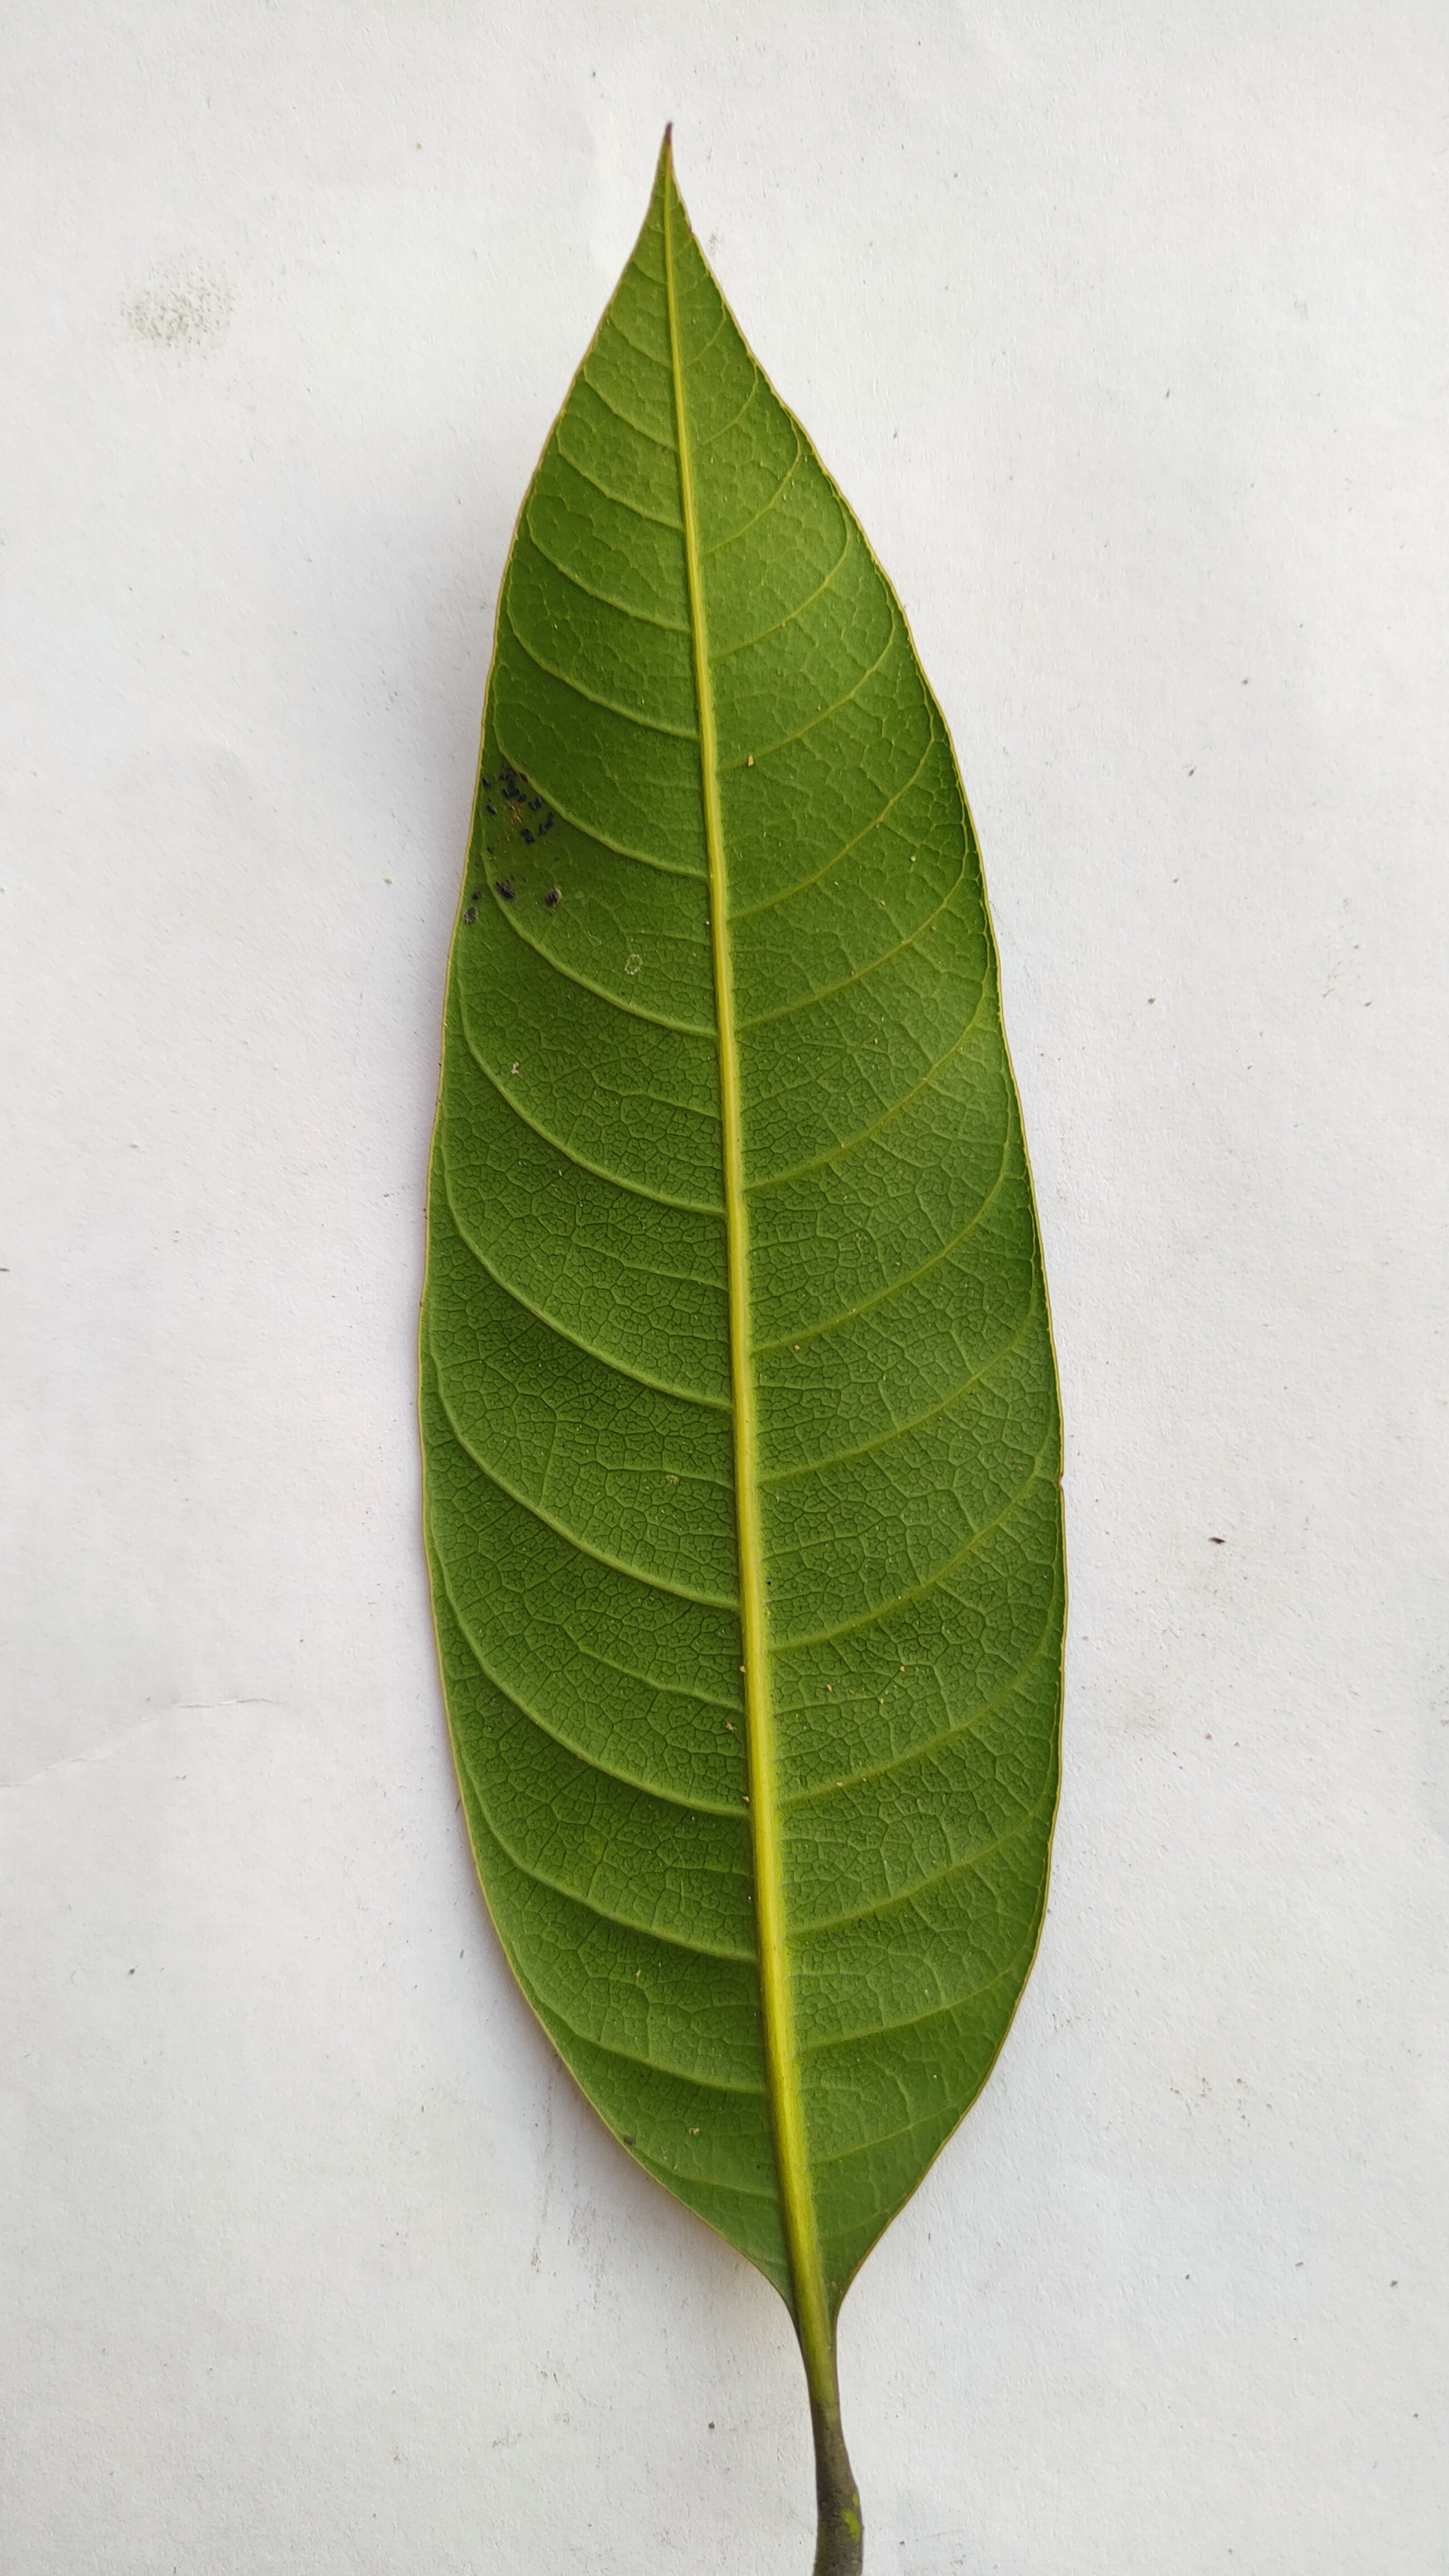
Leaf variety: Mango